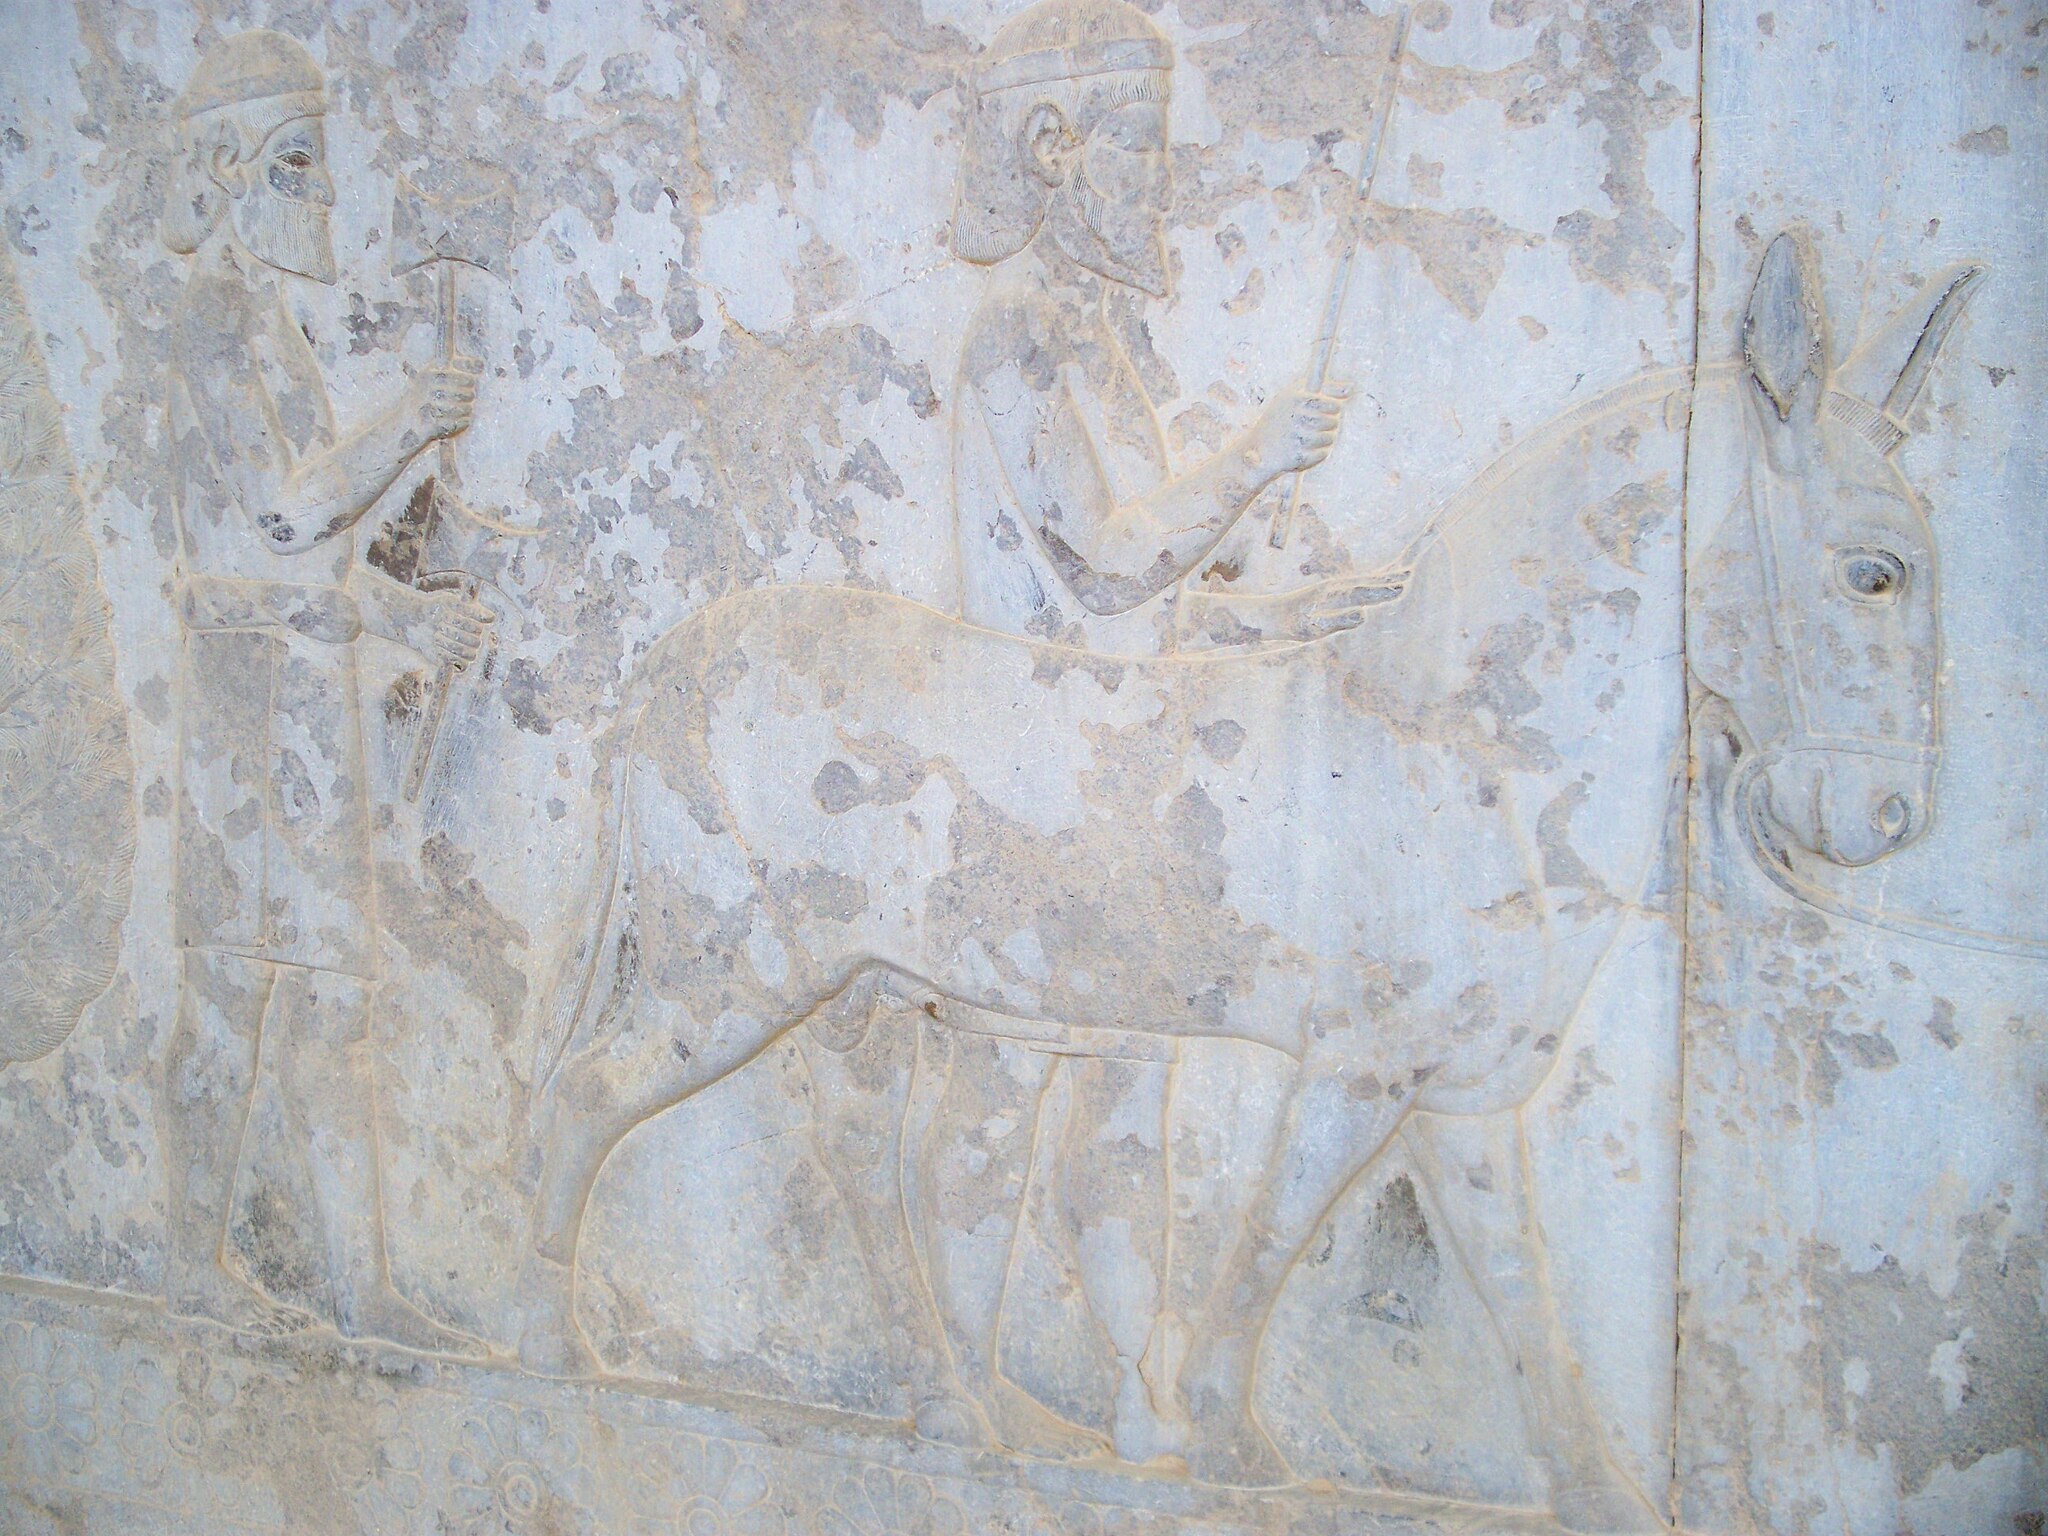
Title: Persepolis, Iran (28807189935)
Description: Are you dreaming of visiting Iran? See Ancient Persepolis? I will be glad to talk about this topic in the messenger www.messenger.com/t/zametki Мечтаешь посетить Иран? Увидеть Древний Персеполис? Буду рад пообщаться на эту тему в мессенжере www.messenger.com/t/zametki
Date: 2008-01-01 12:09
Categories: Flickr images reviewed by FlickreviewR 2, 2008 in Persepolis, Indian delegation, Apadana, Photographs by Sasha India